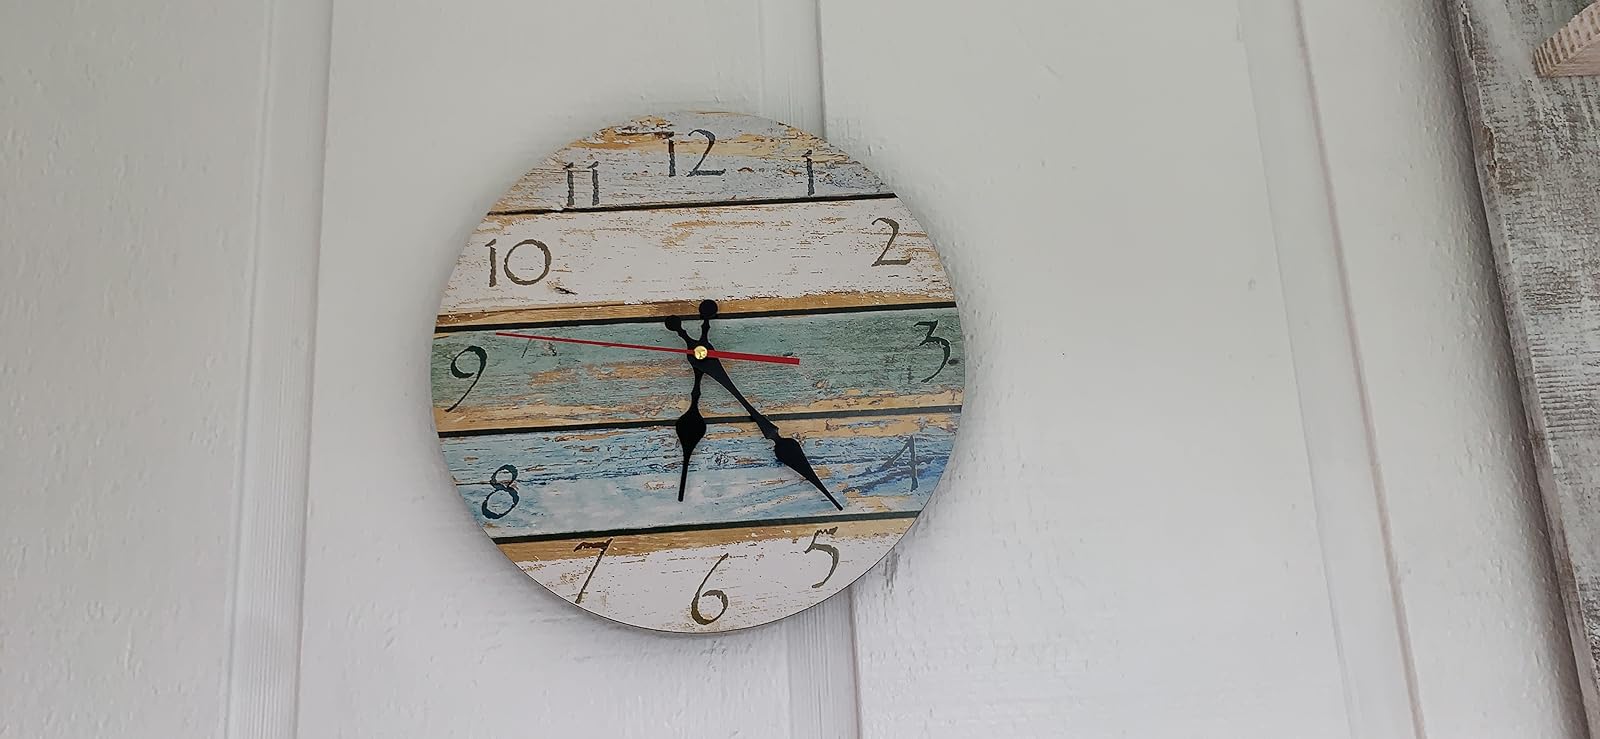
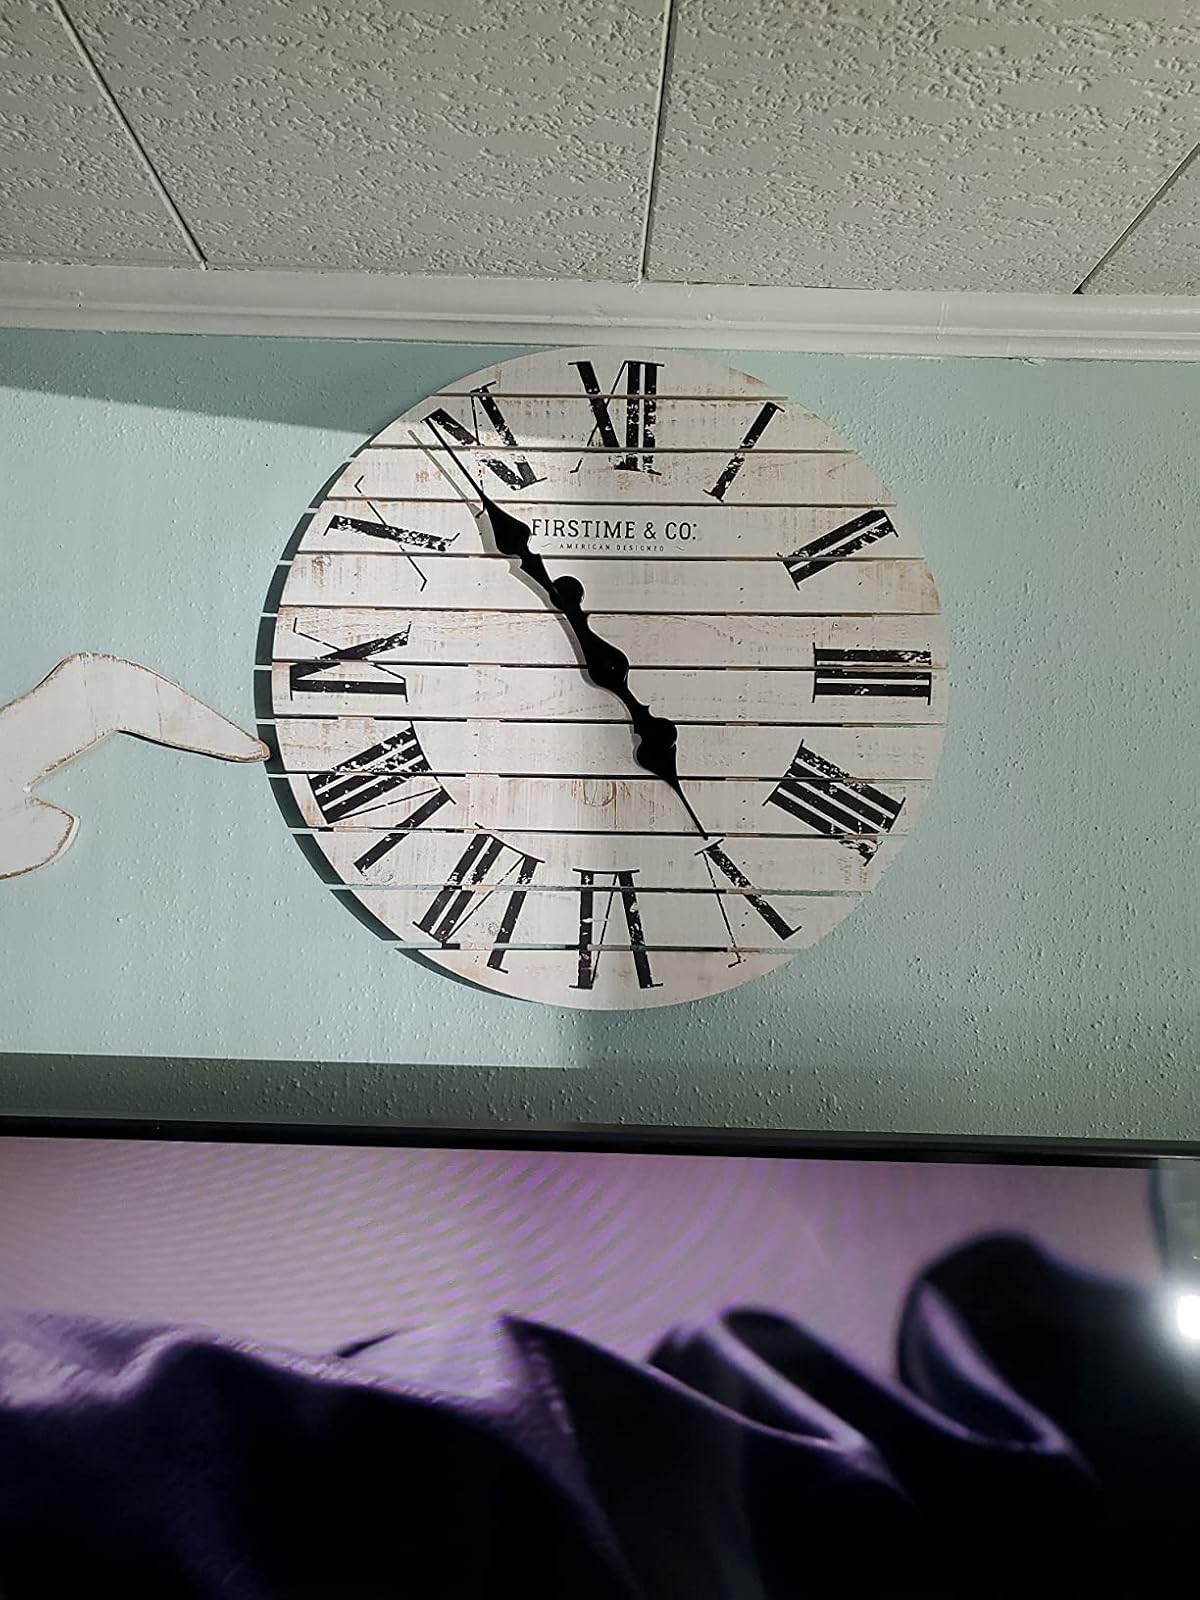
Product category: clock
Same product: no